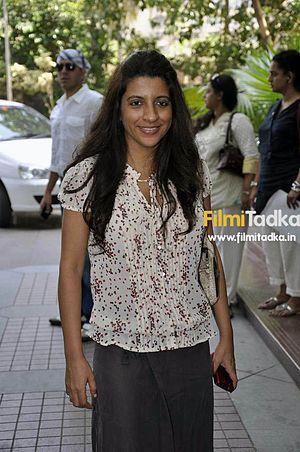
Zoya Akhtar lors de la présentation des premières images de Zindagi Na milegi Dobara au Novotel de Mumbai.
Zoya Akhtar est une réalisatrice indienne née le 9 janvier 1974 à Mumbai.